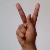
The image shows a hand gesture representing the letter 'K' in Indian Sign Language.